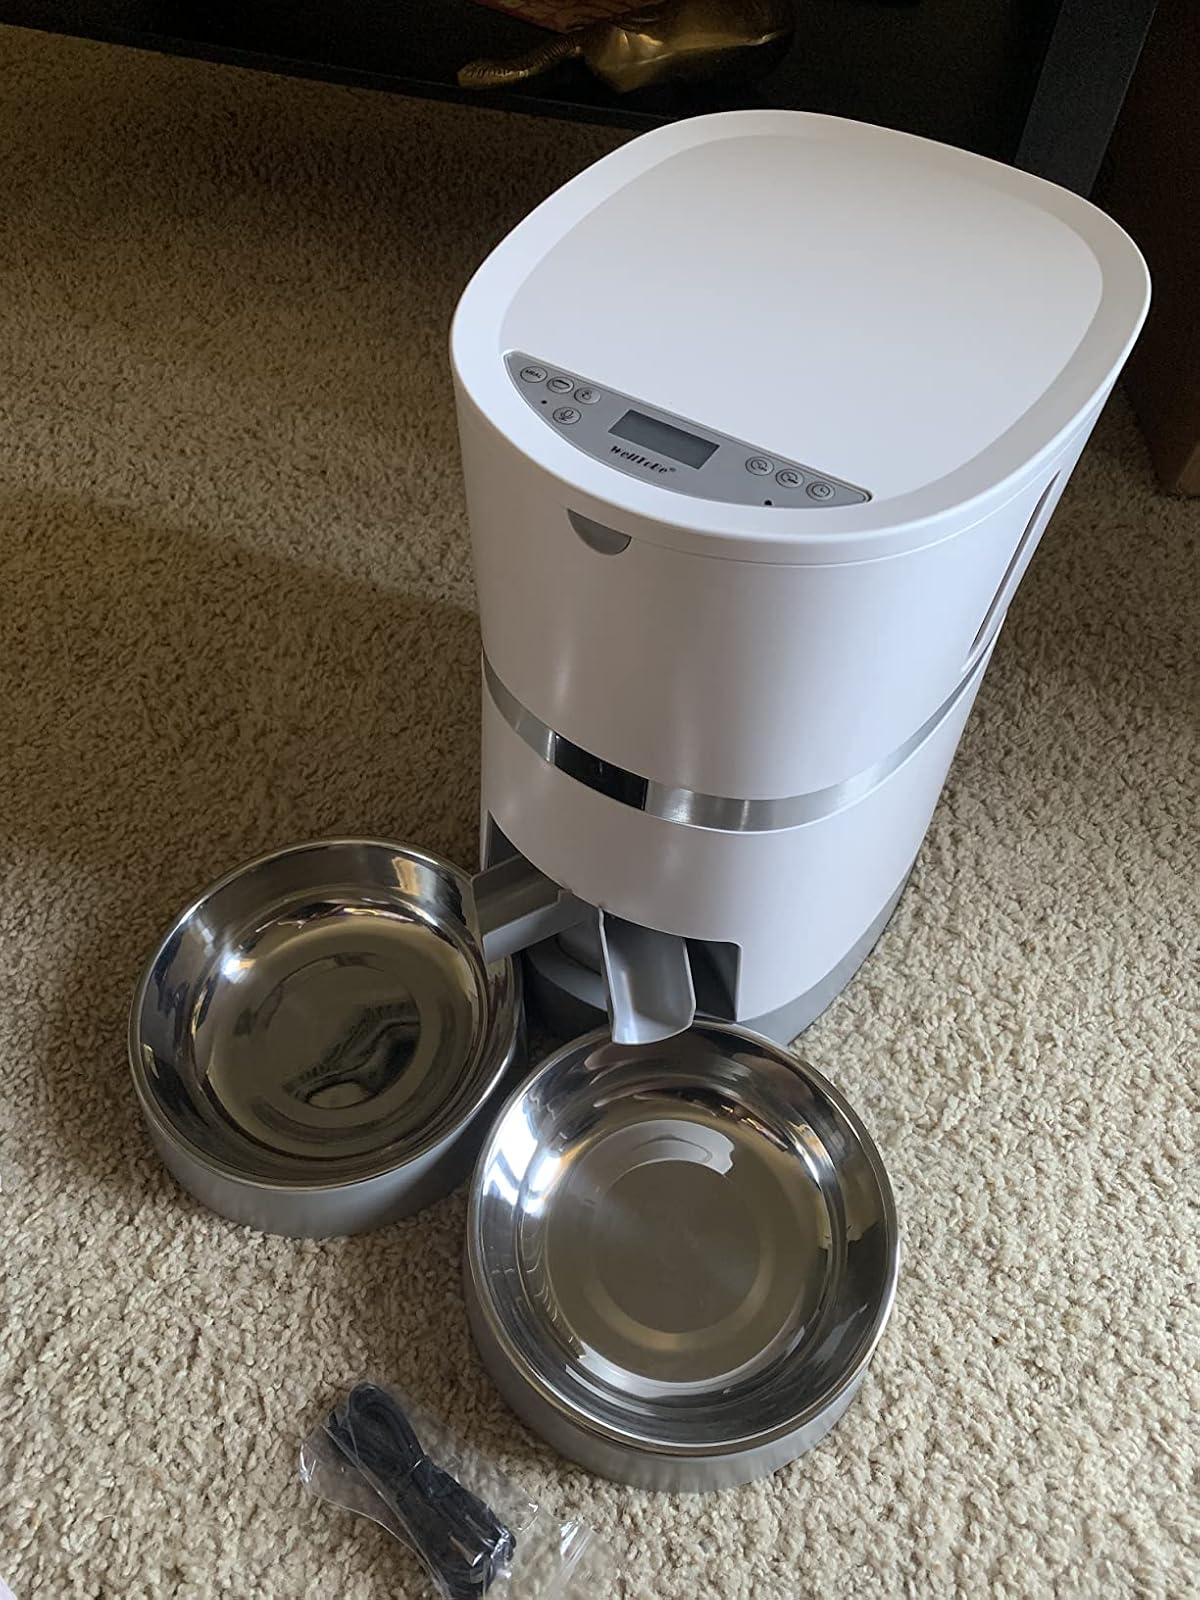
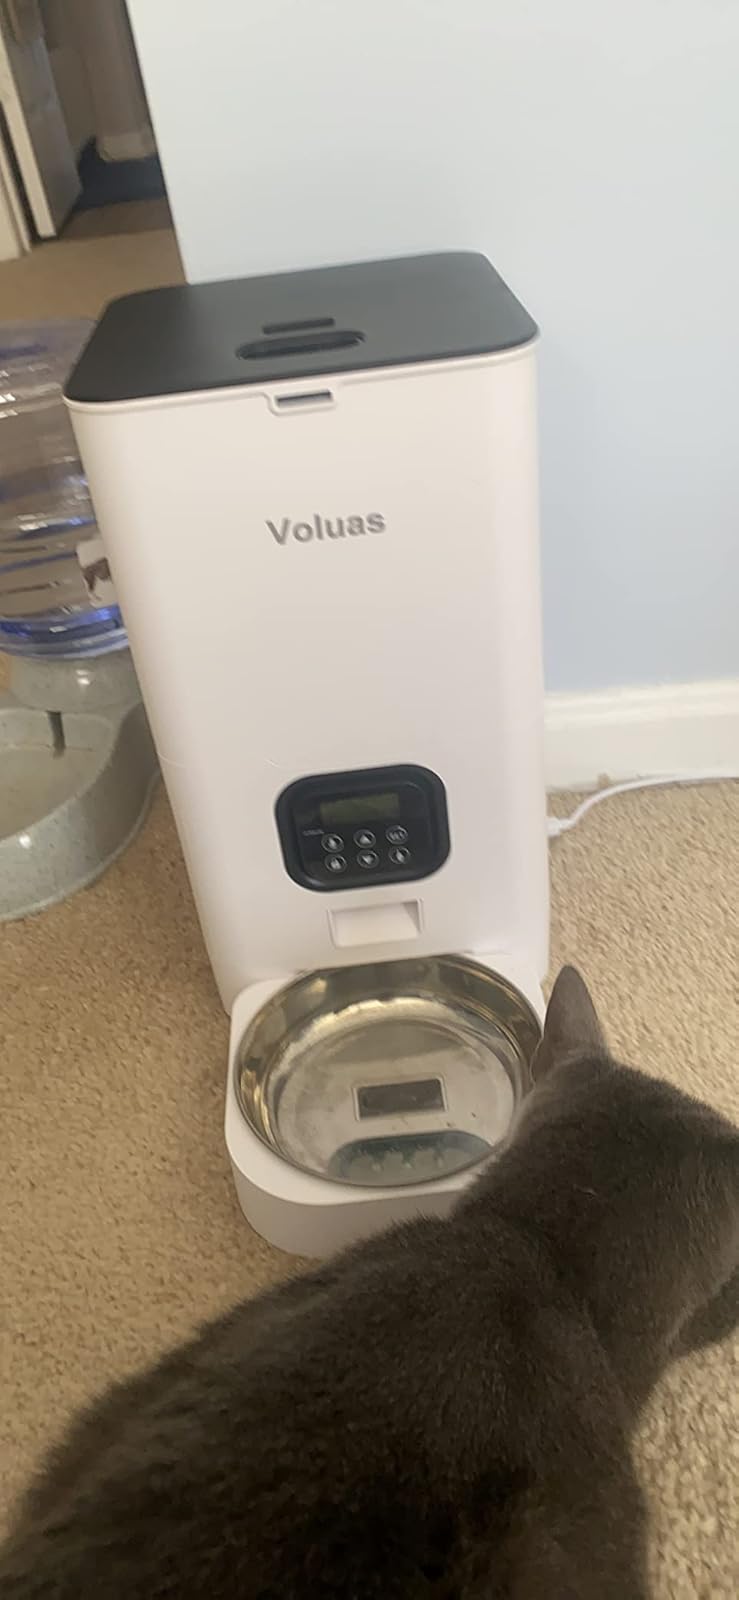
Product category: items_feeder
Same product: no